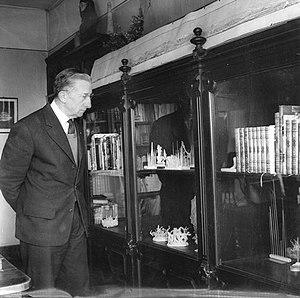
Norbert Casteret admirant sa collection de concrétions.
Norbert Casteret, né le 19 août 1897 à Saint-Martory et mort le 20 juillet 1987 à Toulouse, est un spéléologue, pyrénéiste, et écrivain français. Il a exploré de nombreuses grottes dans les Pyrénées, découvrant à plusieurs reprises des peintures pariétales et des vestiges préhistoriques. Il a le premier identifié formellement la source de la Garonne, dans le Val d'Aran. Il a su partager sa passion de la spéléologie auprès du grand public par ses nombreux récits d'exploration et romans thématiques.